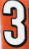
Number: 3